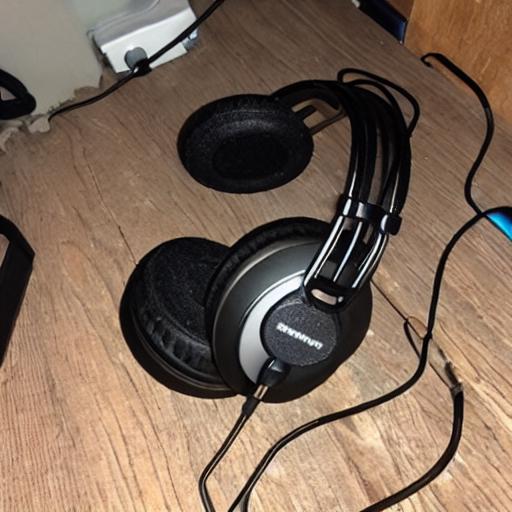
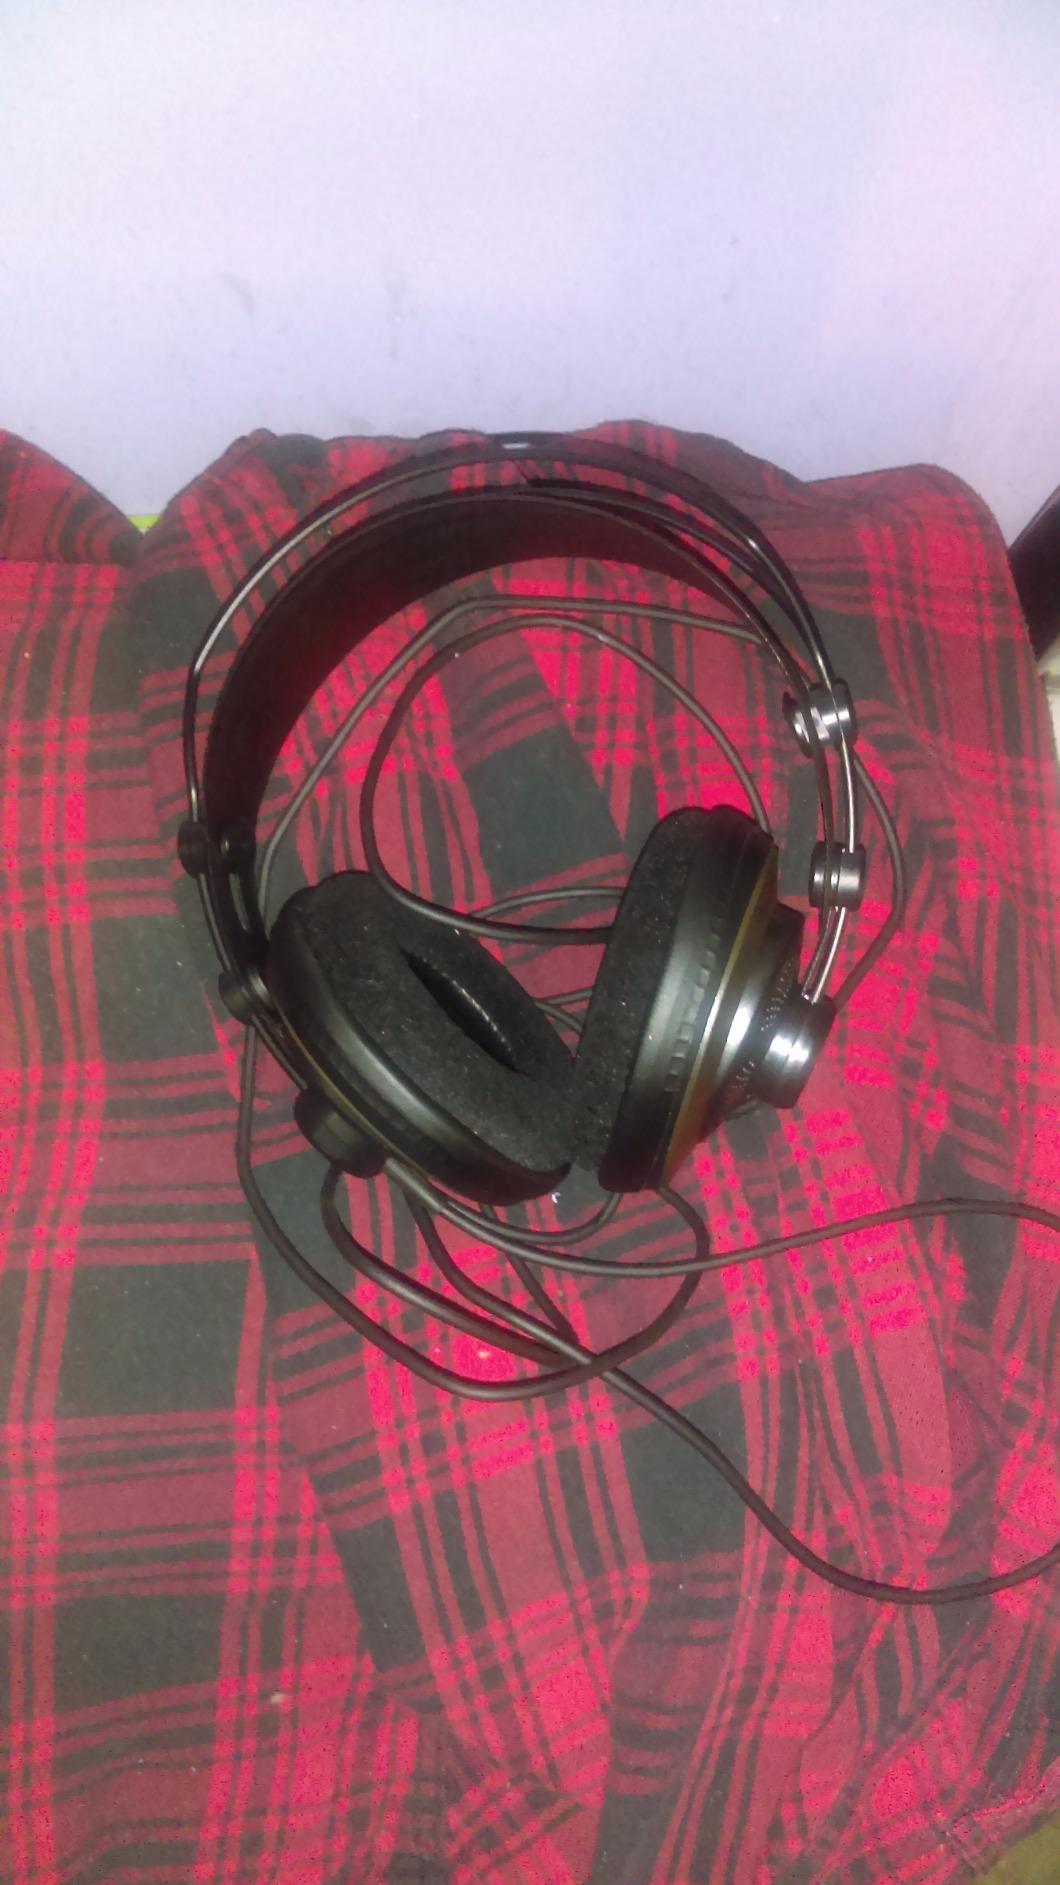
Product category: headphones
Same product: no